Temagami Greenstone Belt

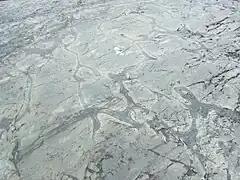
Surface of a weathered pillow lava formation west of the Ontario Northland Railway. This is one of the several pillow lava outcrops throughout the Temagami Greenstone Belt

The TGB consists of two large volcanic sequences that were formed during several phases of volcanic activity. These two sequences, known as the Older and Younger volcanic complexes, consist of volcanic rocks ranging in composition from felsic to mafic. The Older Volcanic Complex is composed mainly of felsic lava flows and pyroclastic deposits with smaller amounts of mafic volcanic rocks. It underlies a large portion of northwestern Strathy Township and is penetrated by mafic intrusions, although the Kanichee Intrusion consists of peridotite and pyroxenite, which are ultramafic rocks. Just to the southeast, the Younger Volcanic Complex consists mainly of mafic volcanic rocks that form four geologic formations. The Arsenic Lake Formation is composed of dark green, iron-rich, massive and pillowed tholeiitic basalts. Throughout the Arsenic Lake Formation are feldspar-phyric basaltic lava flows. This type of basalt contains tabular feldspar phenocrysts that range up to in cross section. Both pillowed and massive lava flows have been known to contain coarse feldspar. Coarse feldspar-bearing, iron tholeiitic basalts are more common east of Highway 11.